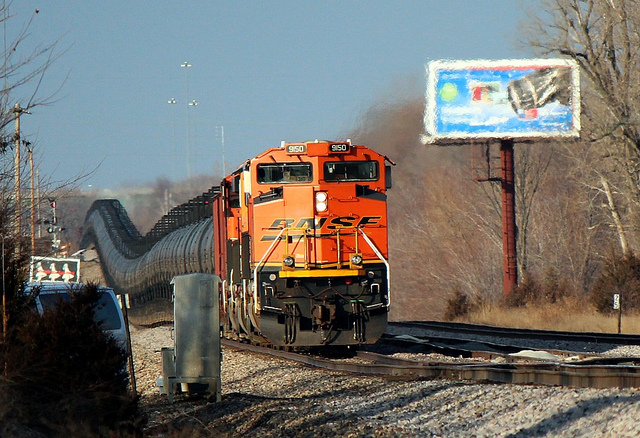
A long tanker train looking like a snake and it travels over hilly terrain.

Altered photograph of a freight train coming down the tracks in the heat

Train with orange engine is pulling a long line of cars.

A train that is sitting on the tracks next to a billboard.

The train engine is coming down the track.